Scopoli's shearwater

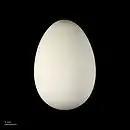
Egg

Scopoli's shearwater was formally described in 1769 by the Italian naturalist Giovanni Antonio Scopoli. He placed it with the other petrels in the genus "Procellaria" and coined the binomial name "Procellaria diomedea". Scopoli did not mention a type locality but this was designated in 1946 by the British Ornithologists' Union as the Tremiti Islands in the Adriatic. Scopoli's shearwater is now placed in the genus "Calonectris" that was introduced in 1915 by the ornithologists Gregory Mathews and Tom Iredale. The genus name combines the Ancient Greek "kalos" meaning "good" or "noble" with the genus name "Nectris" that was used for shearwaters by the German naturalist Heinrich Kuhl in 1820. The name "Nectris" comes from the Ancient Greek "nēktris" meaning "swimmer". The specific epithet "diomedea" refers to Diomedes, a hero in Greek mythology. His wife was serially unfaithful while he fought at Troy, so he left to found a city in Italy. After his death, his distraught friends were turned into white seabirds. The species is considered to be monotypic: no subspecies are recognised.